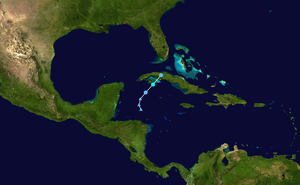
La saison cyclonique 2017 dans l'océan Atlantique nord devait s'étendre officiellement du 1ᵉʳ juin au 30 novembre 2017 selon la définition de l'Organisation météorologique mondiale. Elle fait partie de la série de catastrophes environnementales de l'été 2017. C'est la première année que le National Hurricane Center américain a commencé à émettre des avis et avertissements pour des « cyclones tropicaux potentiels », des perturbations qui n'ont pas encore atteint au moins le stade de dépressions tropicales mais qui ont une probabilité élevée de le devenir et qui peuvent causer des effets importants aux terres dans les 48 heures suivantes. Les avis pour ces tempêtes potentielles auront le même contenu que les avis normaux mais incluront la probabilité de développement.